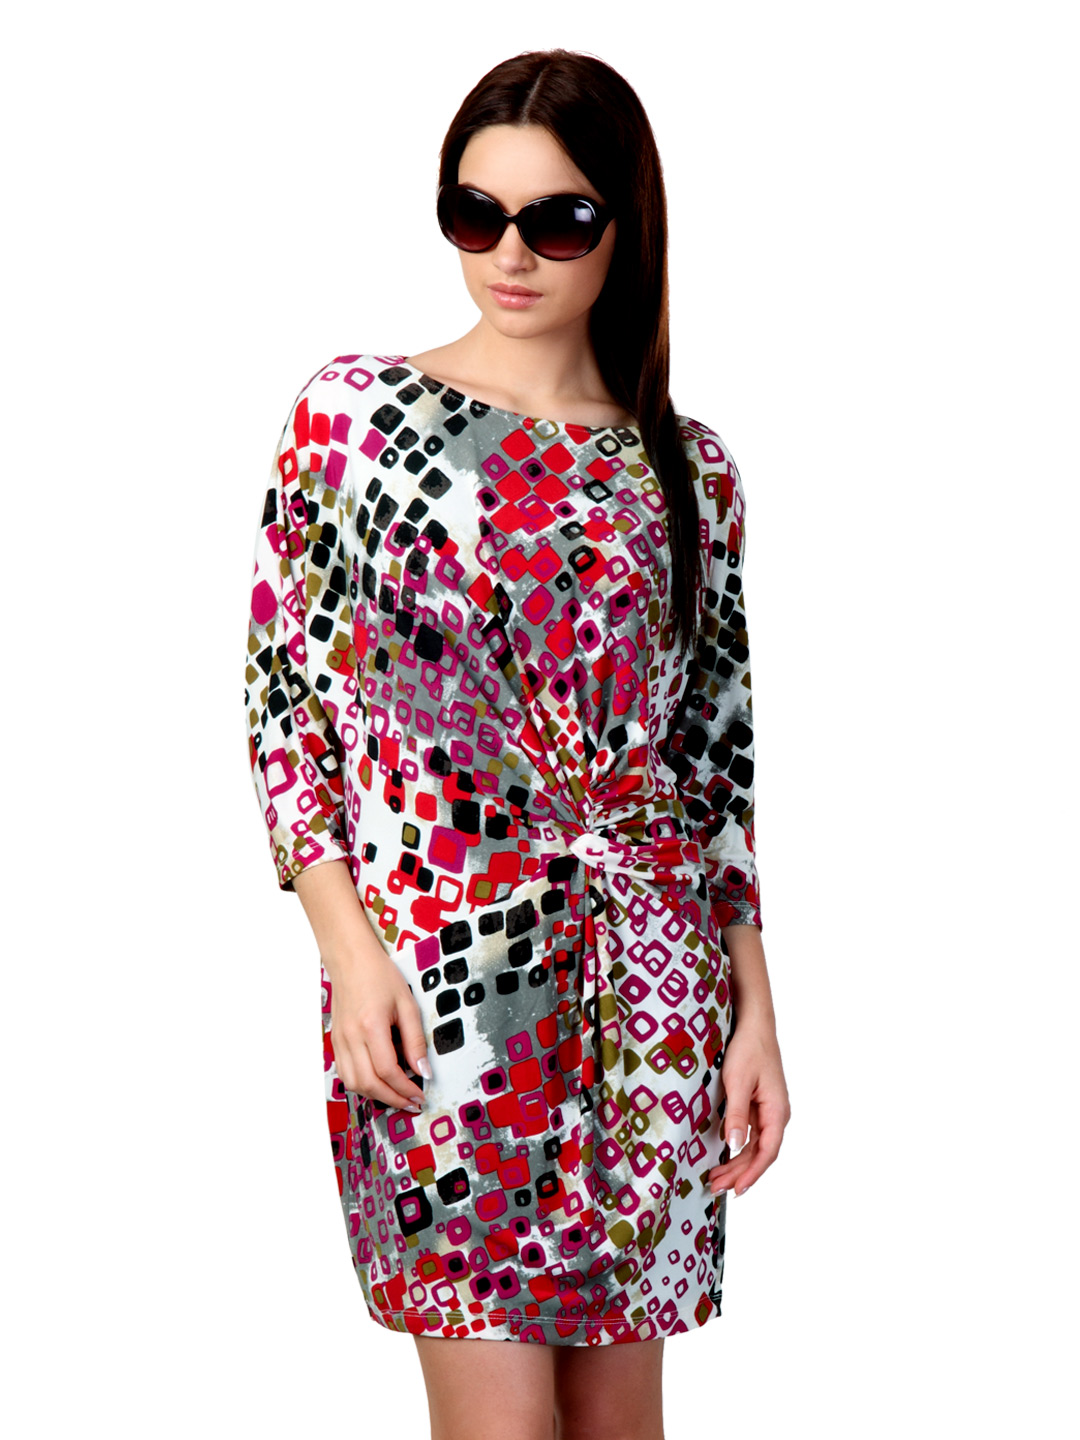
Avirate Multicoloured Dress
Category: Apparel / Dress / Dresses
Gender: Women
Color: Multi
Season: Fall 2012
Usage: Casual